Wii Sports Resort

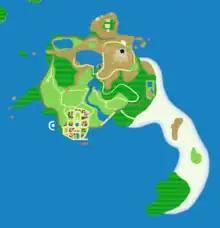
A generalized map of Wuhu Island from Wii Sports Resort

Wuhu Island is a fictional tropical island that is the largest of an archipelago of various islands and rock formations. "Wedge Island" is the second largest island of the archipelago, where the golf minigame takes place in "Wii Sports Resort". At the center-right of the island, a large volcano is prominent, called "Maka Wuhu" ("Mt. Tenganamanga" in the European version of the game). To the south, a town and beach can be seen, called "Wuhu Town" and "Sugarsand Beach", respectively. To the west, a group of wind turbines and a lighthouse can be observed. At the center of the island, there is a large lake, called "Duckling Lake", which contains a waterfall.